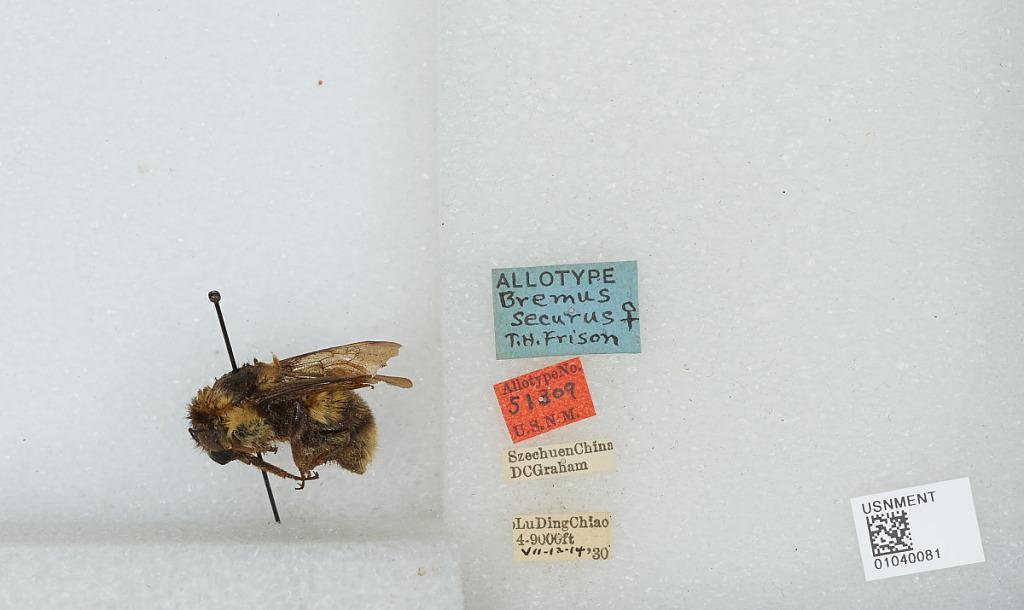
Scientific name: Bombus (Megabombus) securus (Frison)
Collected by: D. Graham
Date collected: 1930-7-12
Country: China
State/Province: Sichuan
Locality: Lu Ding Chiao